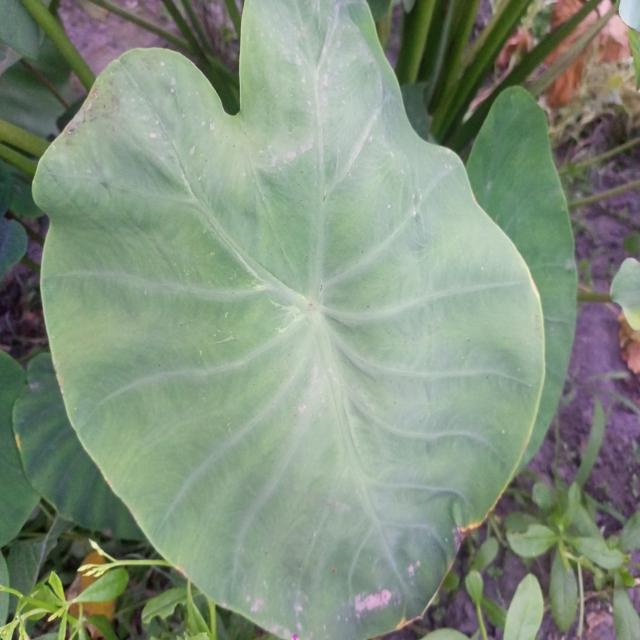
Label: Early_Blight